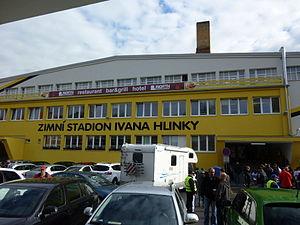
Le Zimní stadion Ivana Hlinky, est une patinoire construite en 1955 à Litvínov en République tchèque.